Meat and potato pie
Also known as:
fa - Persian: پای گوشت و سیب‌زمینی
ja - Japanese: 肉とポテトのパイ
jv - Javanese: Pai kenthang lan daging
Category: pastry (savoury pie)
Cuisine: English
Associated cuisines: English
Area: Staffordshire, Cheshire, Yorkshire, Lancashire, Cumberland, Westmorland
Countries: England
Region: Northern Europe

A pastry casing containing: potato, either lamb or beef, and sometimes carrot and/or onion.

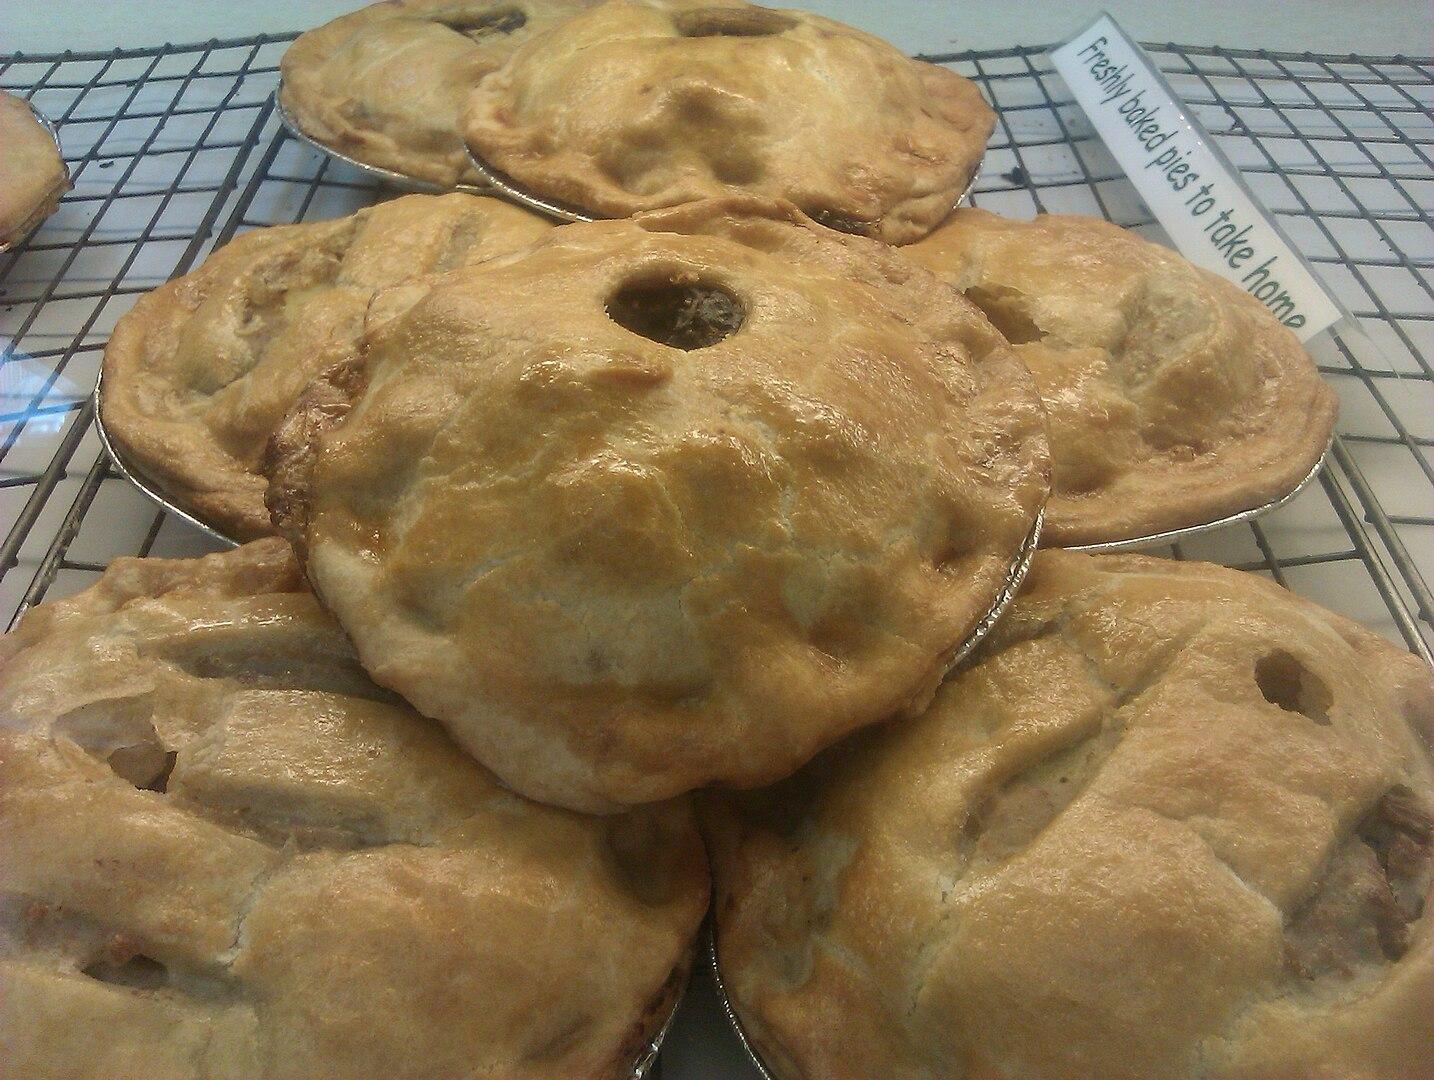
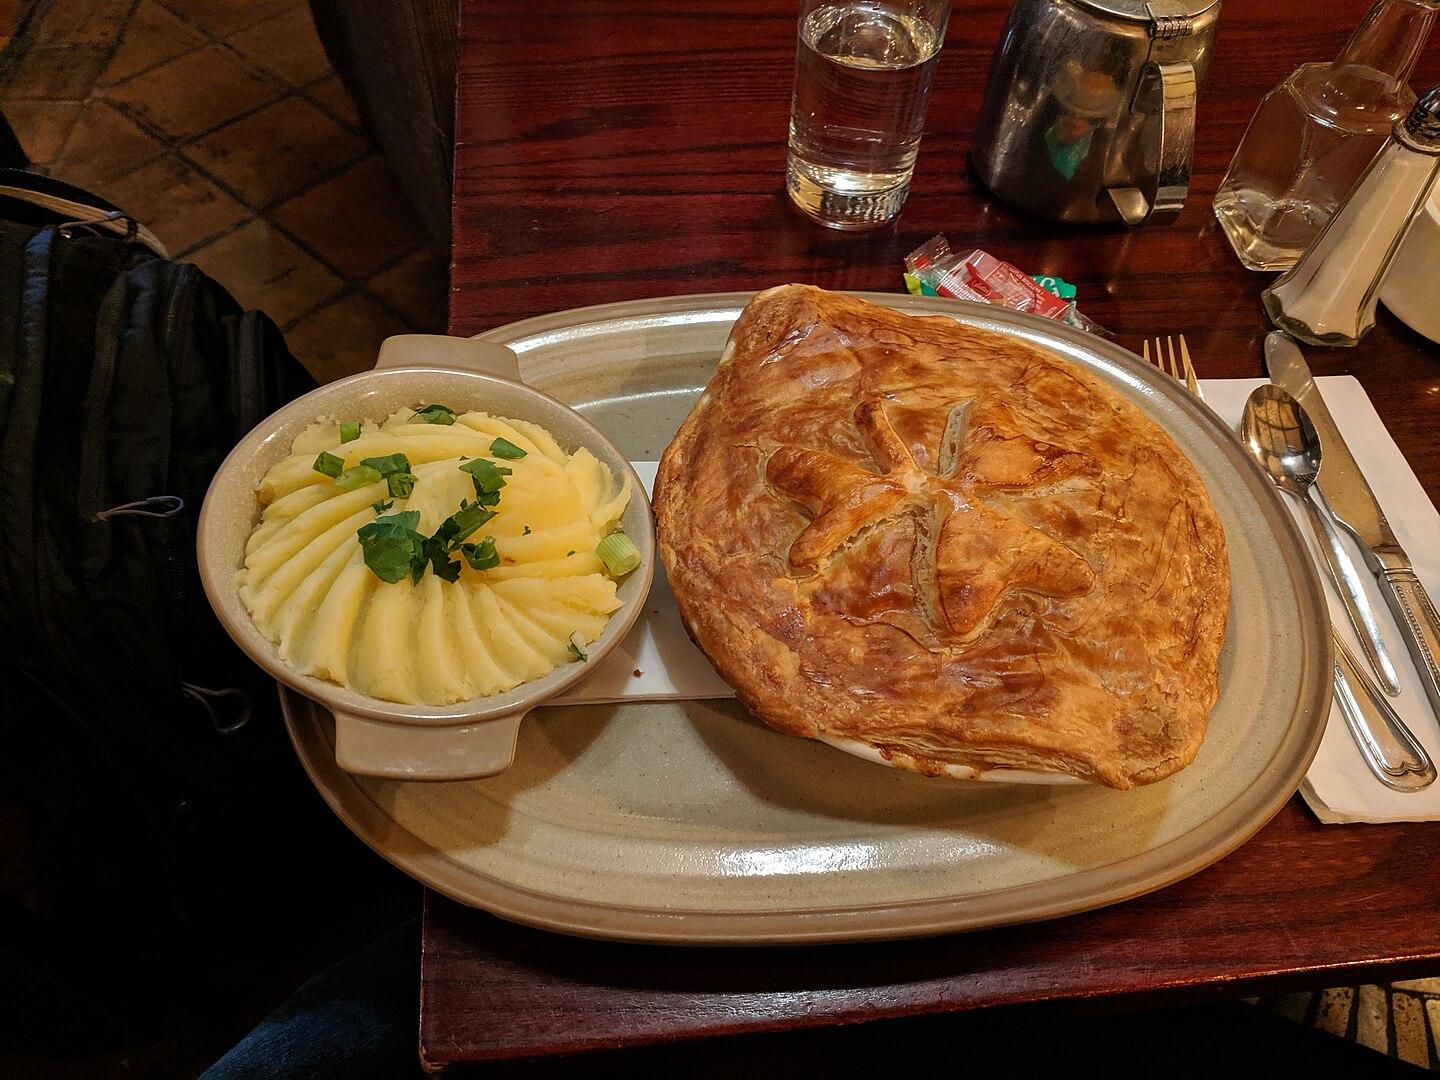